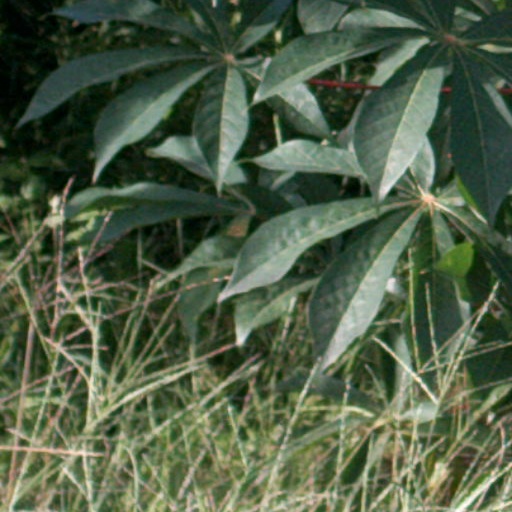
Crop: cassava